Institute for Political Ecology

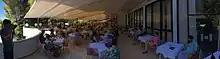

The IPE's research focuses on ecological changes as drivers of social inequality and thematic work on climate justice per its mission statement. It organizes the Croatian Green Academy, a biannual event that aims to be a regional platform for green political discourse, held since 2010.